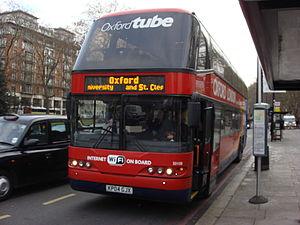
Stagecoach in Oxfordshire précédemment Stagecoach South Midlands est le nom d'exploitation, d'un réseau de transport, donné au groupe Stagecoach dans le conté de l'Oxfordshire, en Angleterre. Stagecoach in Oxfordshire faisait partie du Stagecoach South Midlands avec Stagecoach in Warwickshire jusqu'en 2004.